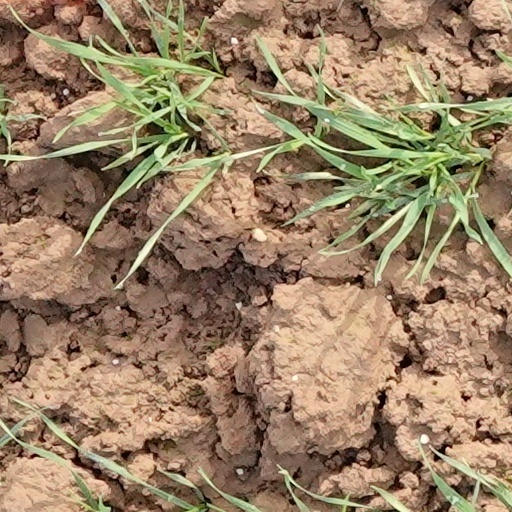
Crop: wheat